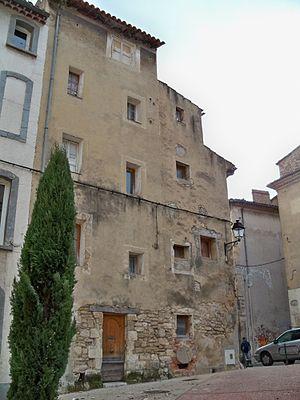
Maisons en hauteur à Apt (Vaucluse, France)
Apt est une commune française, sous-préfecture du département de Vaucluse, dans la région Provence-Alpes-Côte d'Azur.